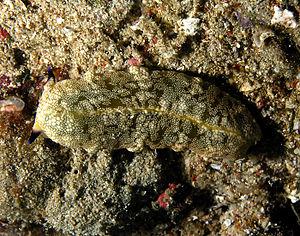
Les Placobranchidae forment une famille de limaces de mer dans l'ordre des Sacoglossa.
Plakobranchus ocellatus est une espèce de Sacoglossa de la famille Plakobranchidae.